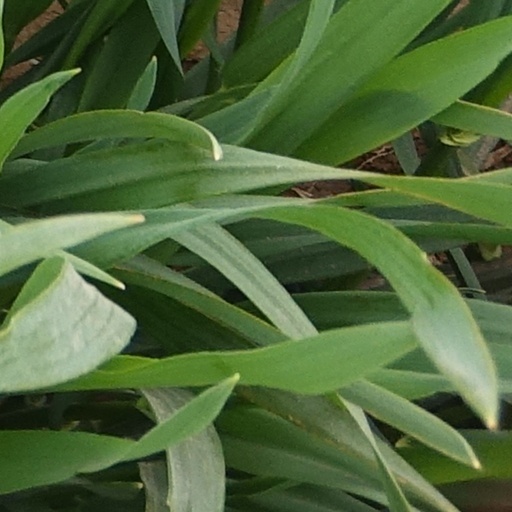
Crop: wheat